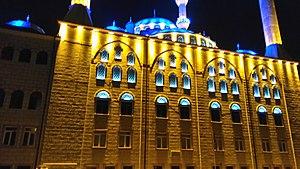
La tribu Kayı est l'une des 24 tribus de la confédération turque des Oghouzes. C'est d'elle qu'est issue la dynastie ottomane, elle a été fondée par Kayı Han vers le IXe siècle.